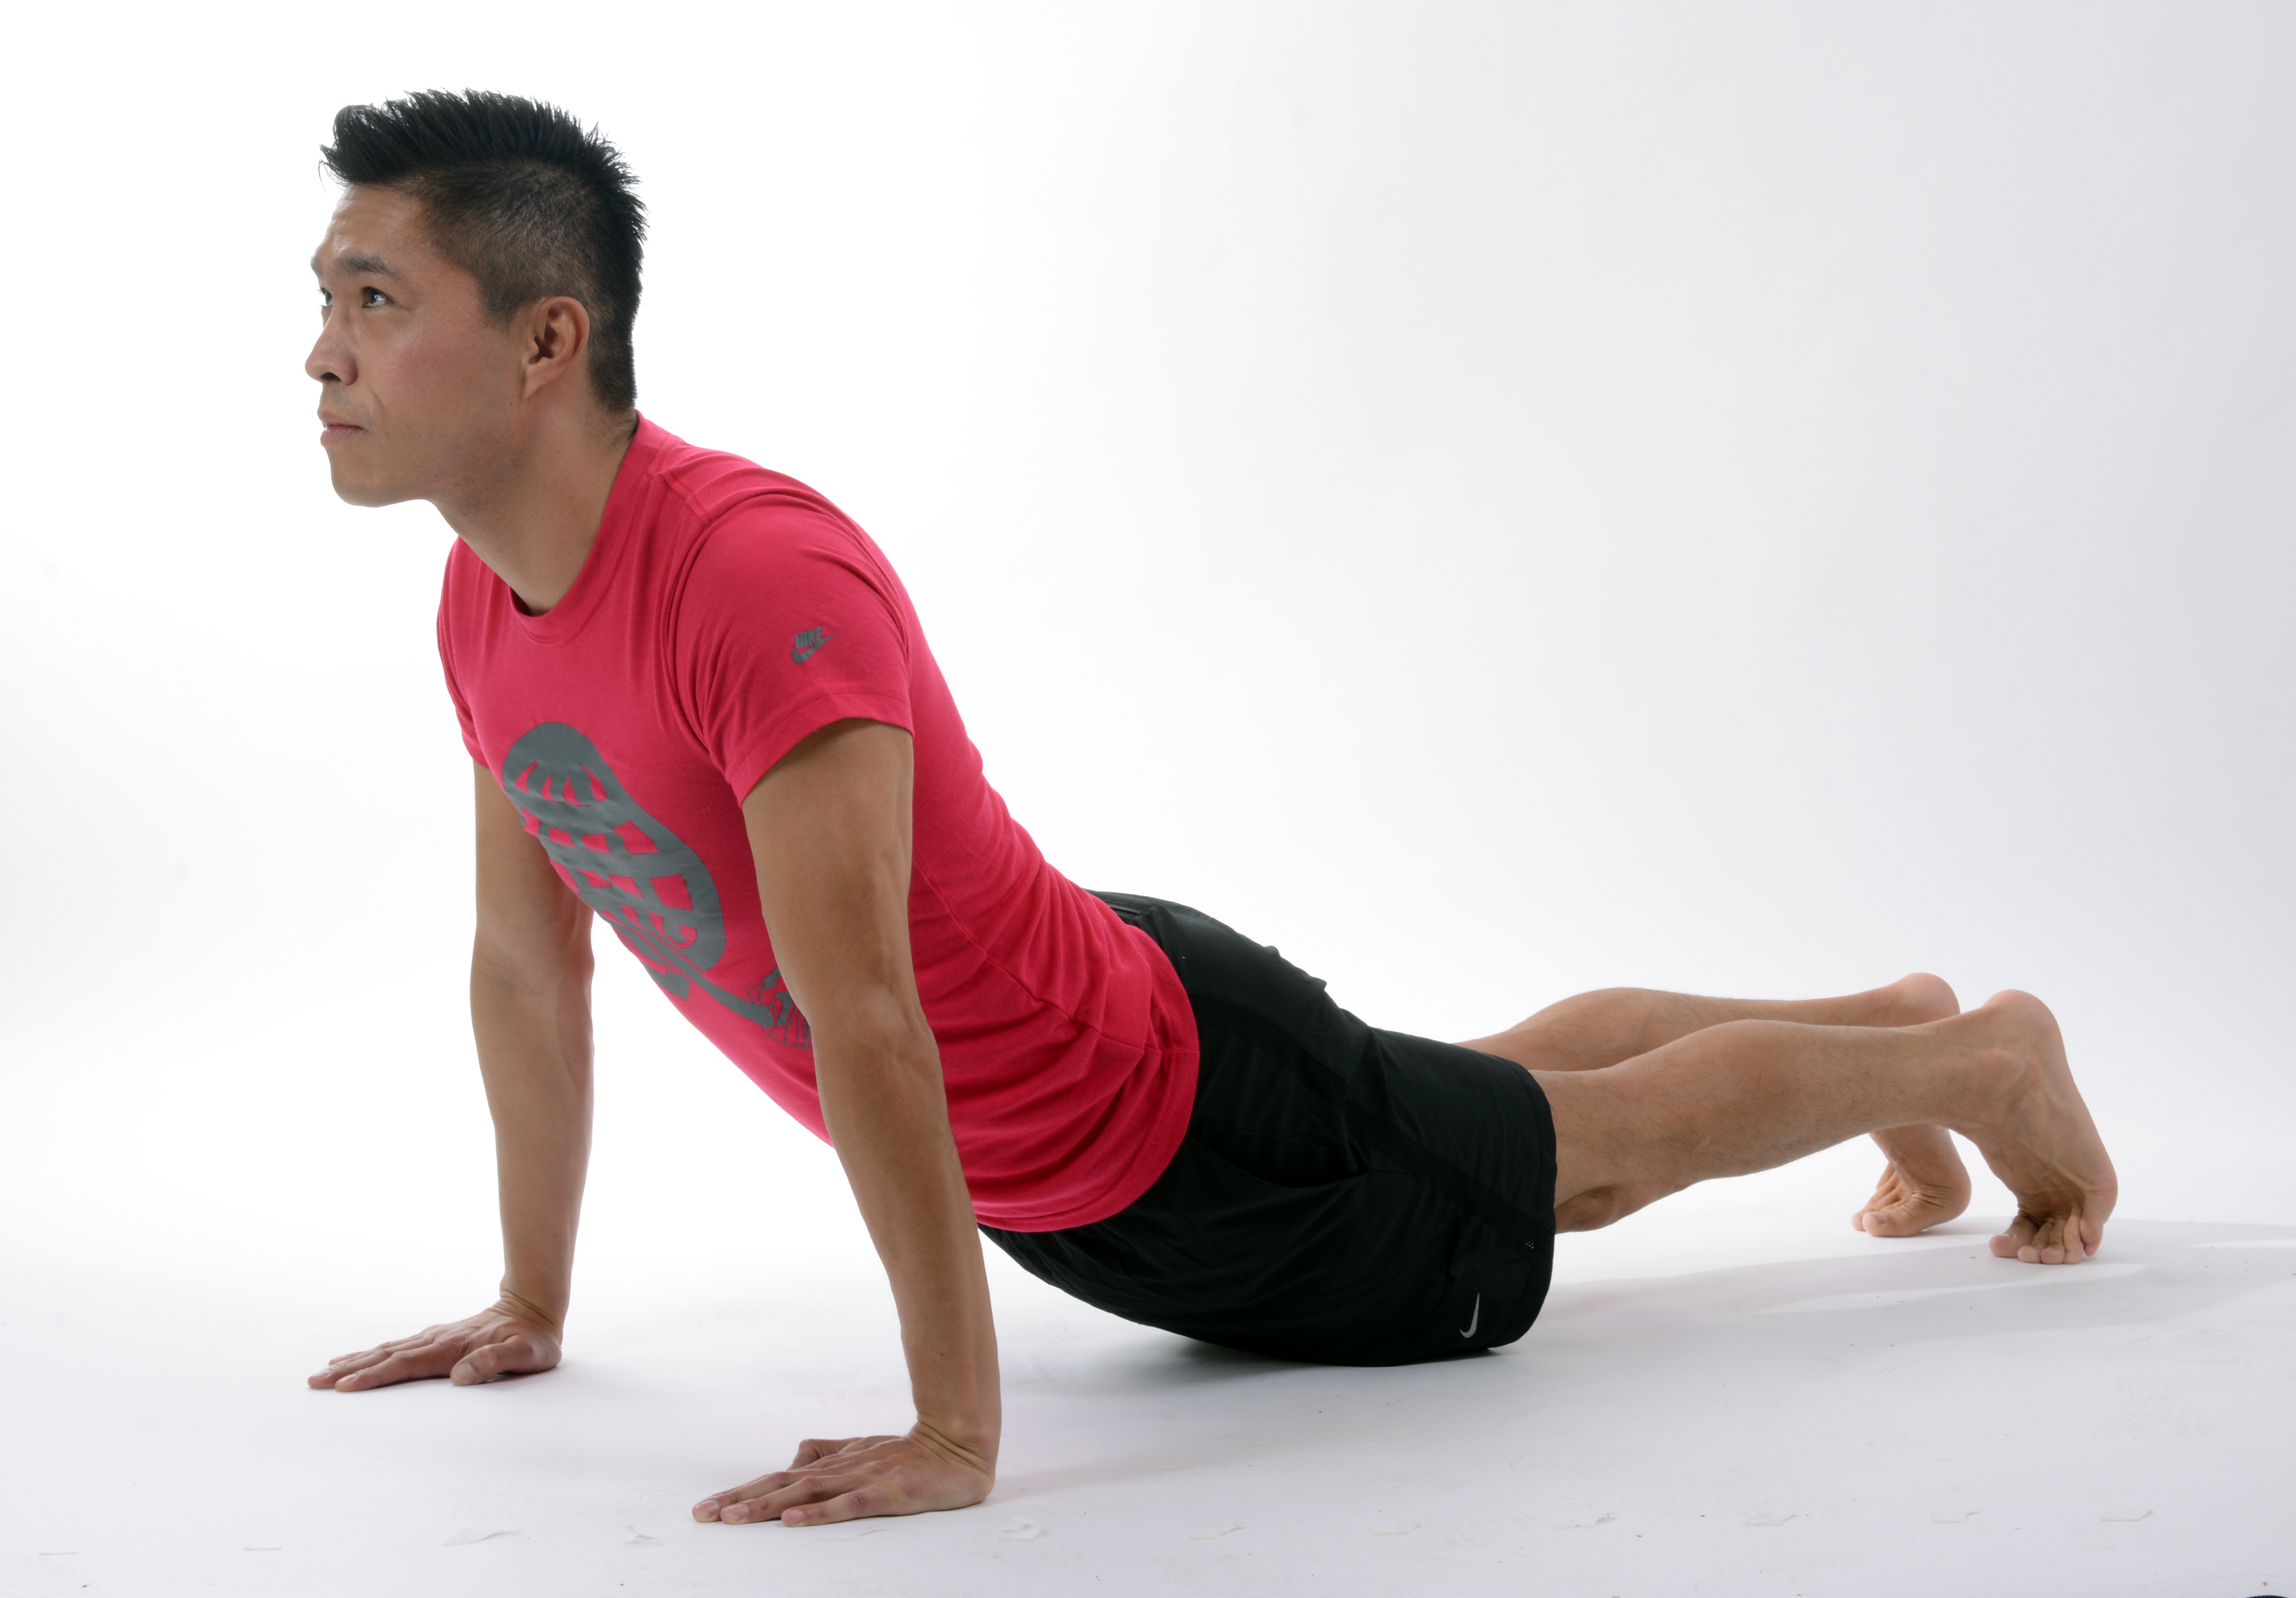
man, sport, asian, leg, exercise, arm, fitness, instructor, muscle, human body, sports, japanese, stretching, yoga, iron, body, postures, lizards, coach, push up, pilates, face man, body man, keiji, keiji yoshiki, yoga trainer, physical exercise, human positions, human action, physical fitness, press up